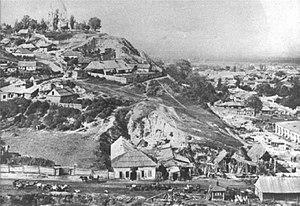
Chtchekavitsa vue depuis le marché Jytni Rynok, XIXème siècle.
Le gouvernement de Kiev était une entité territoriale administrative de la Russie impériale puis de la République socialiste soviétique d'Ukraine. Il s'étendait sur 231 000 km² et regroupait une partie de l'actuelle territoire Ukraine et du sud de la Russie d'Europe. Il avait pour capitale Kiev. Remanié à plusieurs reprises, il est dissous en 1923, sa partie centrale constituant l'oblast de Kiev de la république socialiste soviétique d'Ukraine.
Chtchekavitsa est une colline de Kiev au-dessus de Podil, qui a une importance historique particulière dans l'histoire de la Rus'.